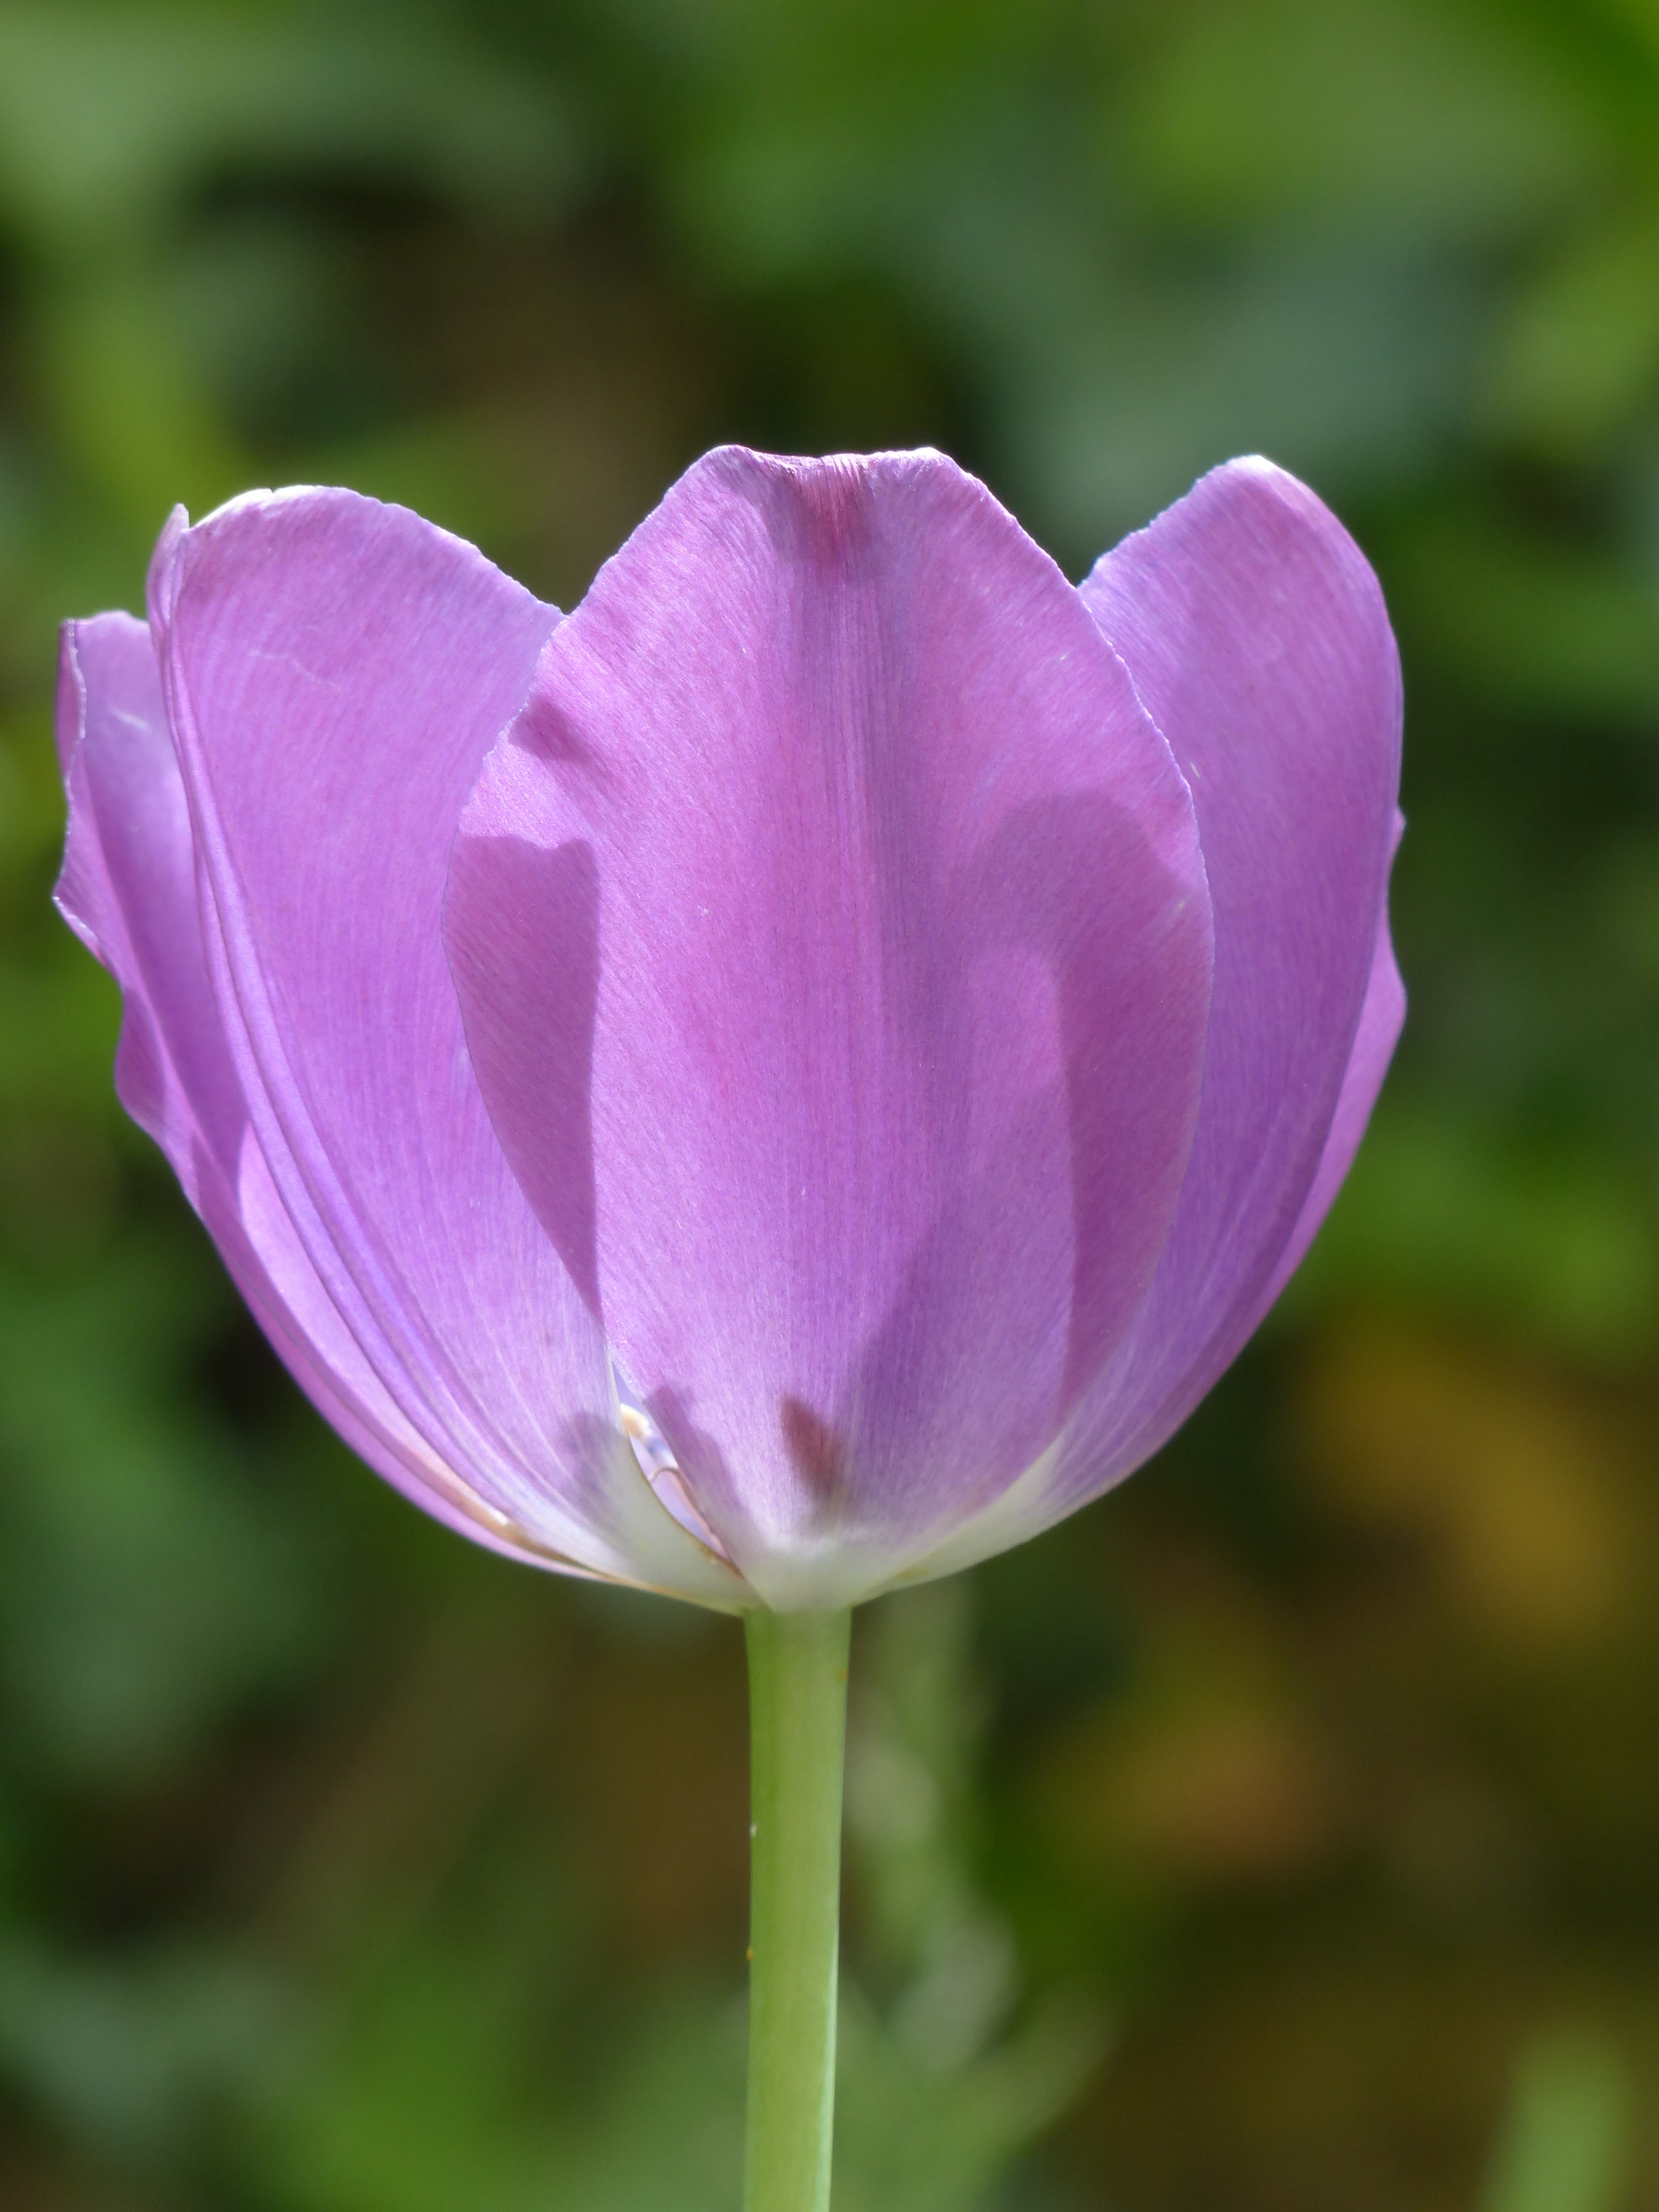
blossom, plant, flower, purple, petal, bloom, tulip, flora, violet, liliaceae, tulipa, macro photography, ornamental plant, garden plant, flowering plant, schnittblume, park plant, lily family, plant stem, land plant